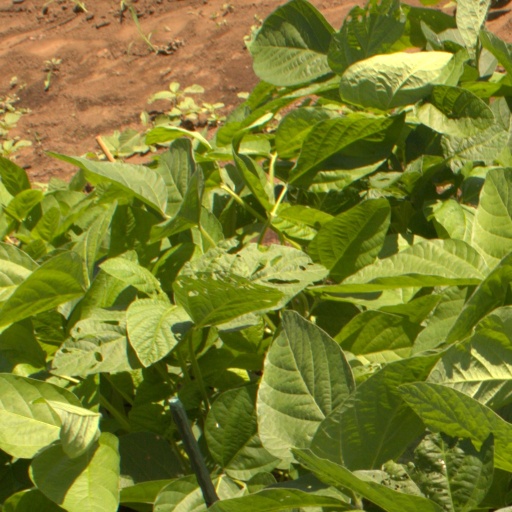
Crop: soybean